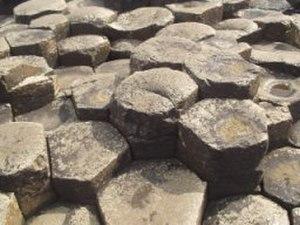
La Chaussée des Géants est une formation volcanique située sur la côte d'Irlande du Nord. Située à 3 km au nord de la ville de Bushmills dans le Comté d'Antrim, à l'extrémité septentrionale du plateau d'Antrim, elle se caractérise par environ 40 000 colonnes hexagonales verticales juxtaposées. L'ensemble, érodé par l'action de la mer, évoque un pavage qui débute de la base de la falaise et disparait dans la mer. Les colonnes sont visibles sur l'estran mais aussi dans la falaise haute de 28 mètres, qui constitue la bordure du plateau d'Antrim.
En mathématiques, plus précisément en géométrie ou encore en géométrie euclidienne, un polytope régulier est une figure de géométrie présentant un grand nombre de symétries. En dimension deux, on trouve par exemple le triangle équilatéral, le carré, les pentagone et hexagone réguliers, etc. En dimension trois se rangent parmi les polytopes réguliers le cube, le dodécaèdre régulier, tous les solides platoniciens. On pourrait également citer des exemples pour des espaces de dimension plus élevée. Le cercle et la sphère, qui présentent un degré de symétrie très élevé, n'en sont pas pour autant considérés comme des polytopes, car ils n'ont pas de face plate.